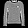
Label: Pullover